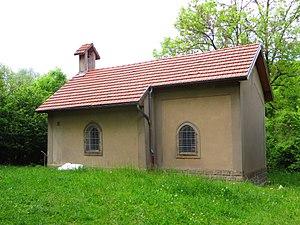
Zimming chapelle
Zimming est une commune française située dans le département de la Moselle et le bassin de vie de la Moselle-Est, en région Grand Est.